Atomino

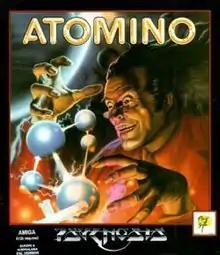
Amiga cover art

Atomino is a 1990 puzzle video game originally for the Amiga, Atari ST and MS-DOS. A version was made for the Commodore 64 in 1991. The objective is to build molecules from atoms, with gradually increasing difficulty and speed.